Knoxville Convention Center

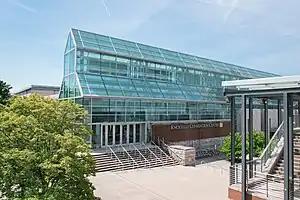
The main entrance as seen from an overhead pedestrian walkway.

The building was designed by the architecture firms Thompson, Ventulett, Stainback & Associates and McCarthy, Holsaple, McCarty. C.M. Kling & Associates were lighting designers. Its design was inspired by that of a Tennessee barn. It contains an exhibit hall, meeting rooms, auditorium, and a large ballroom. Its ballroom measures 27,000 square feet.